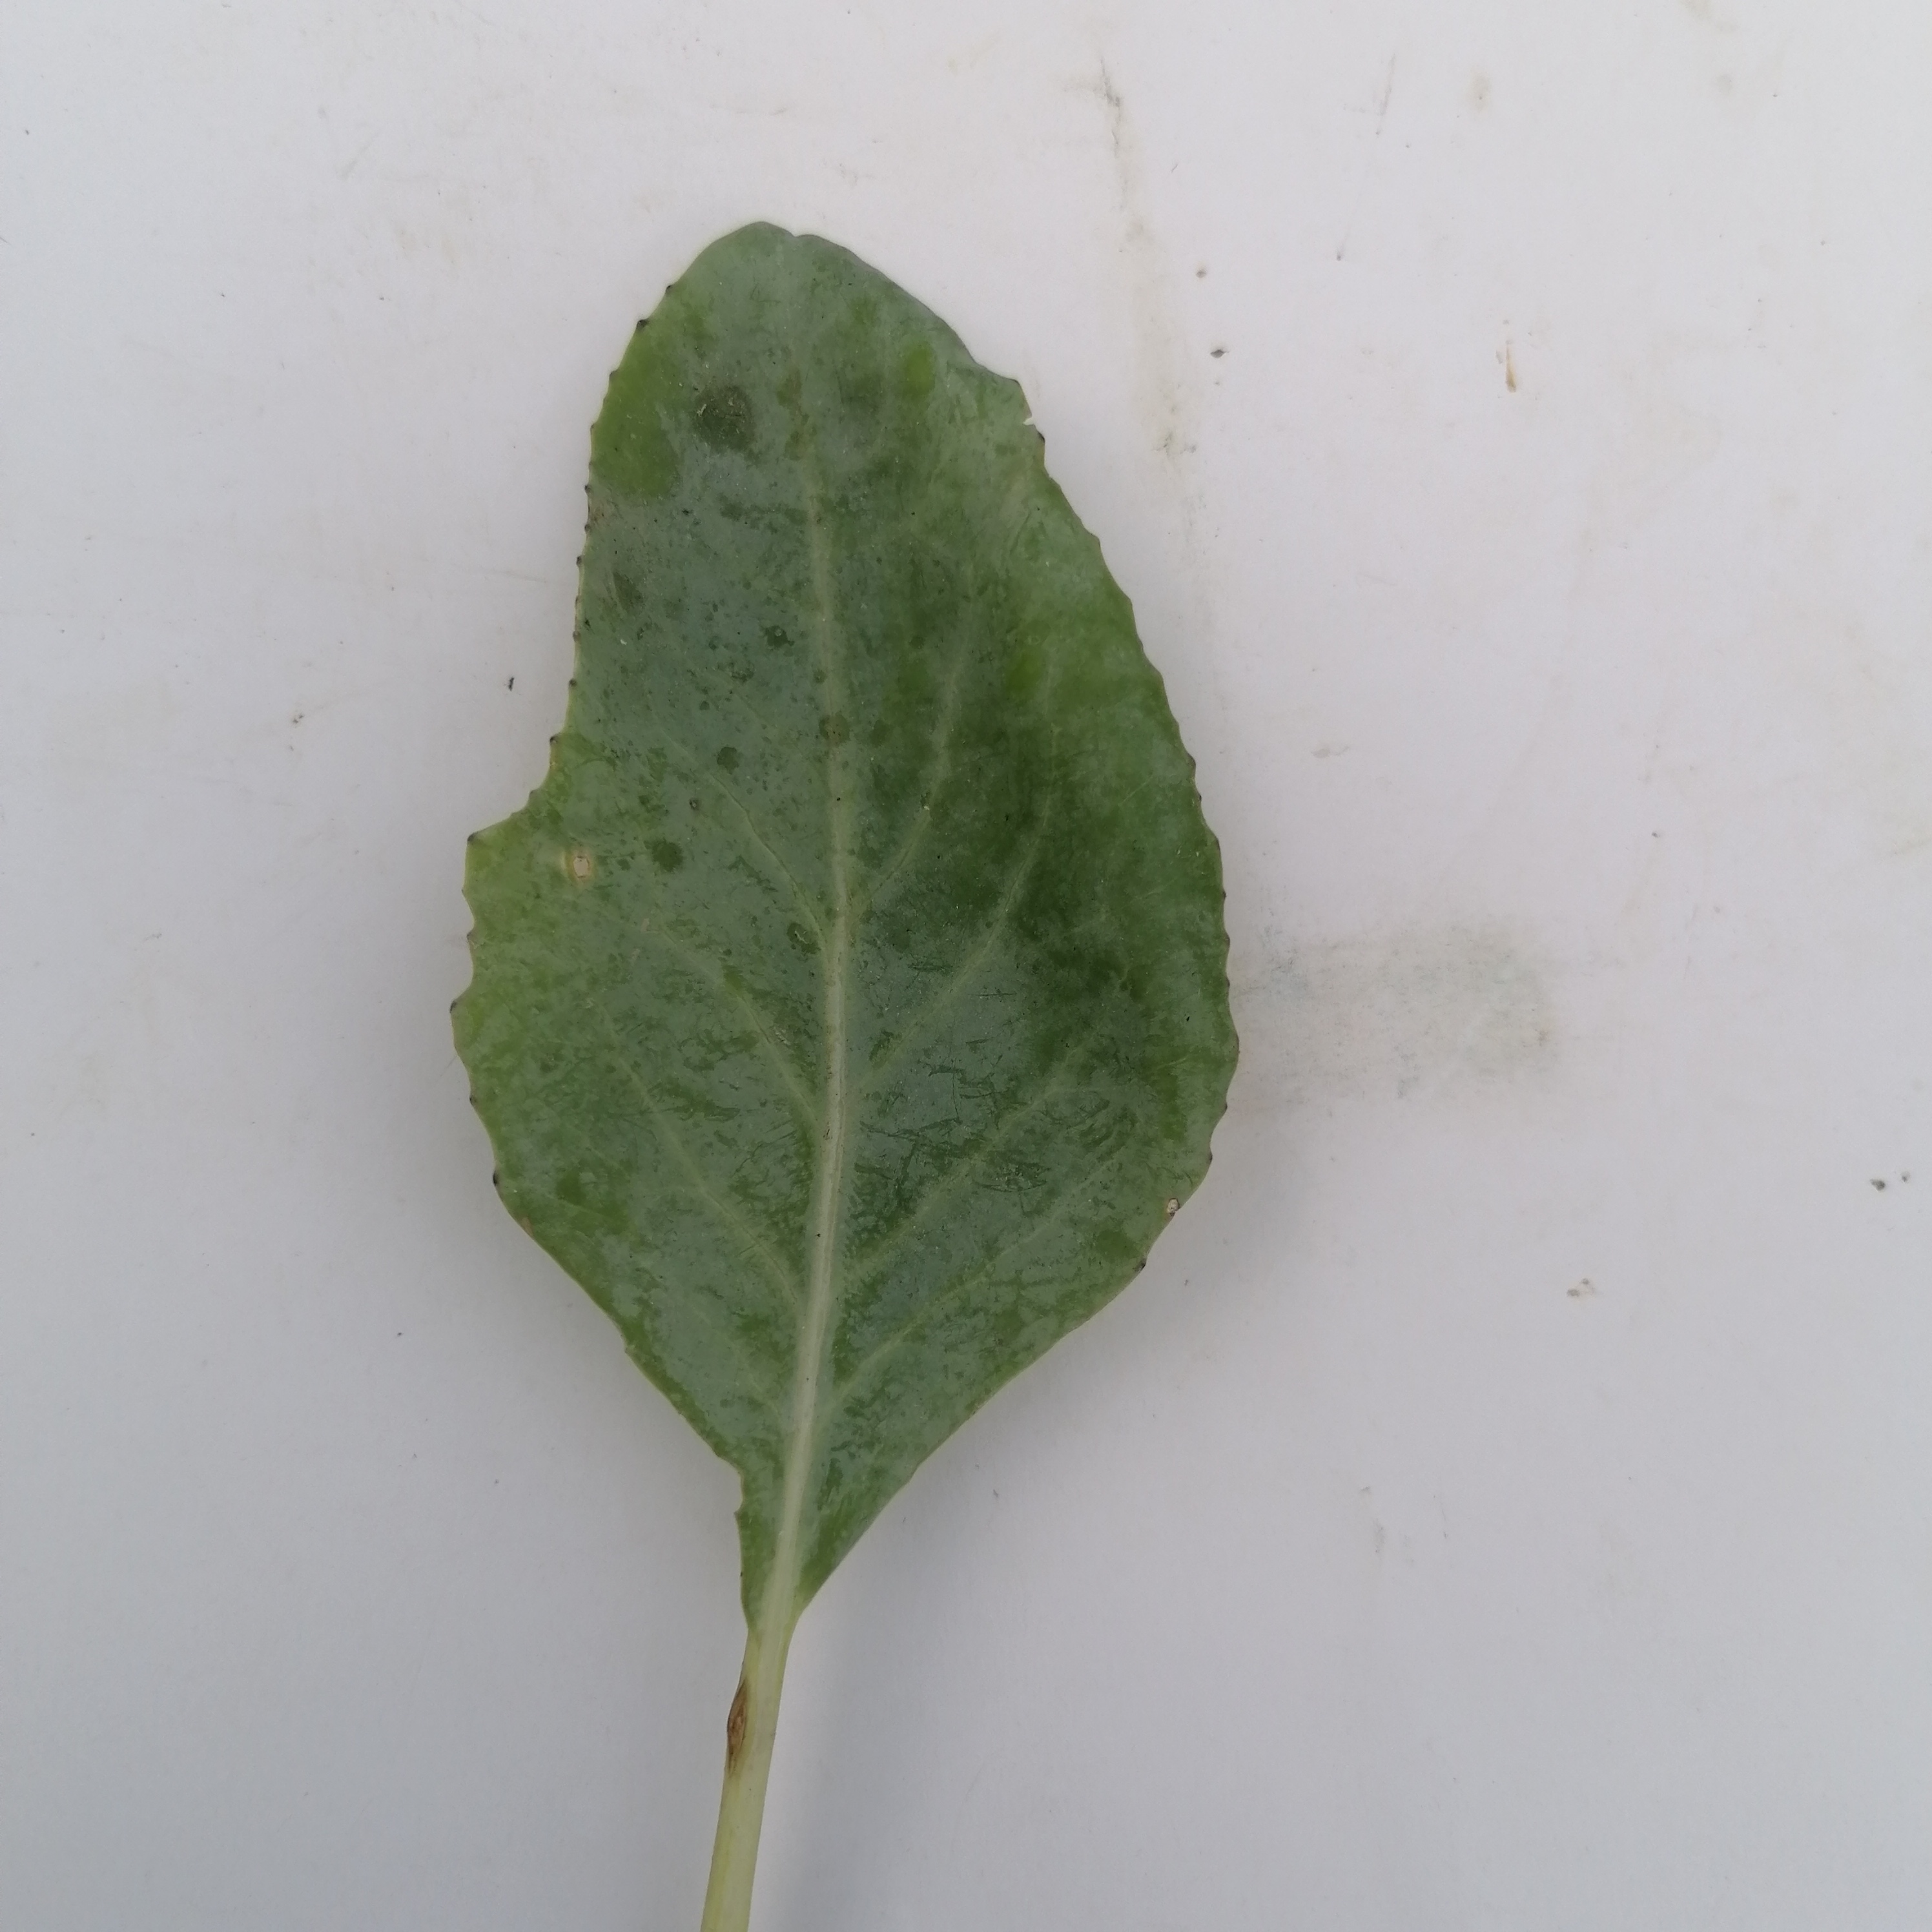
Label: Healthy